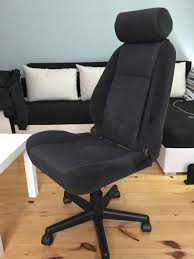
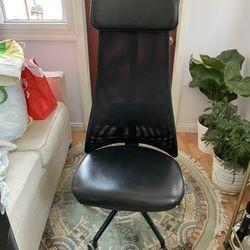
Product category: items_chair
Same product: no